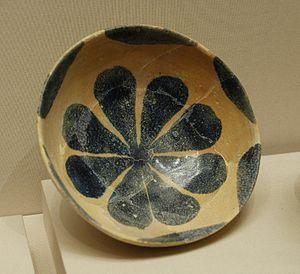
Coupe à la rosace.
L'expression arts de l'Islam désigne la production artistique qui s'est développée depuis l'hégire jusqu'au XIXᵉ siècle dans un territoire s'étendant de l'Espagne jusqu'à l'Inde et habité par des populations de culture islamique.
L'art abbasside est une définition en histoire de l'art qualifiant la production artistique ayant eu lieu dans les actuels Iran et Irak avec une extension jusqu'au bord de la Méditerranée de la Syrie à la Tunisie en passant par l'Égypte et la péninsule Arabique, sous la dynastie abbasside des califes. Cette période artistique se termine à l'arrivée des Seldjoukides à Bagdad, en 1055. Après cette date, bien que la dynastie abbasside continue et passe des commandes artistiques, les historiens d'art estiment que le style est différent, et cet art est étiqueté comme art seldjoukide.
Suse est l'un des plus importants sites archéologiques iraniens, à la frontière entre monde mésopotamien et monde persan. Habité depuis des temps très anciens, il est resté occupé jusqu'au milieu du XVᵉ siècle. Ses fouilles, réalisées par des équipes françaises, ont permis la découverte de nombreux objets, dont une importante production de céramique datant de la période islamique, actuellement conservée pour une grande partie au musée du Louvre.